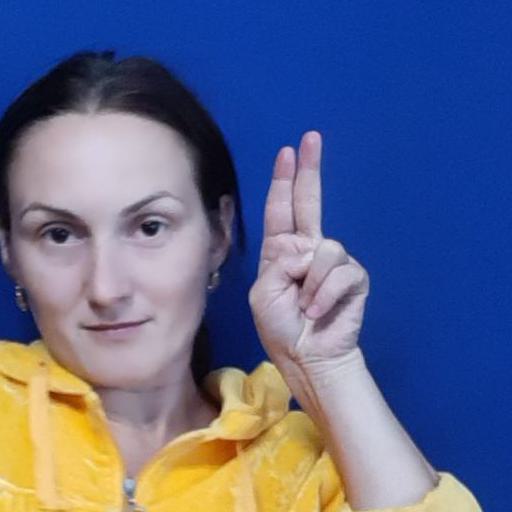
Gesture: two_up